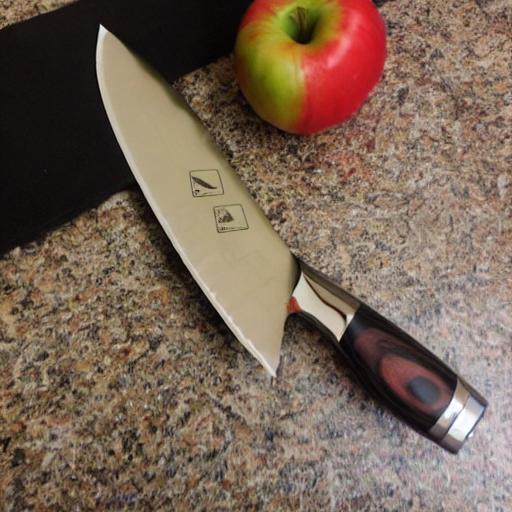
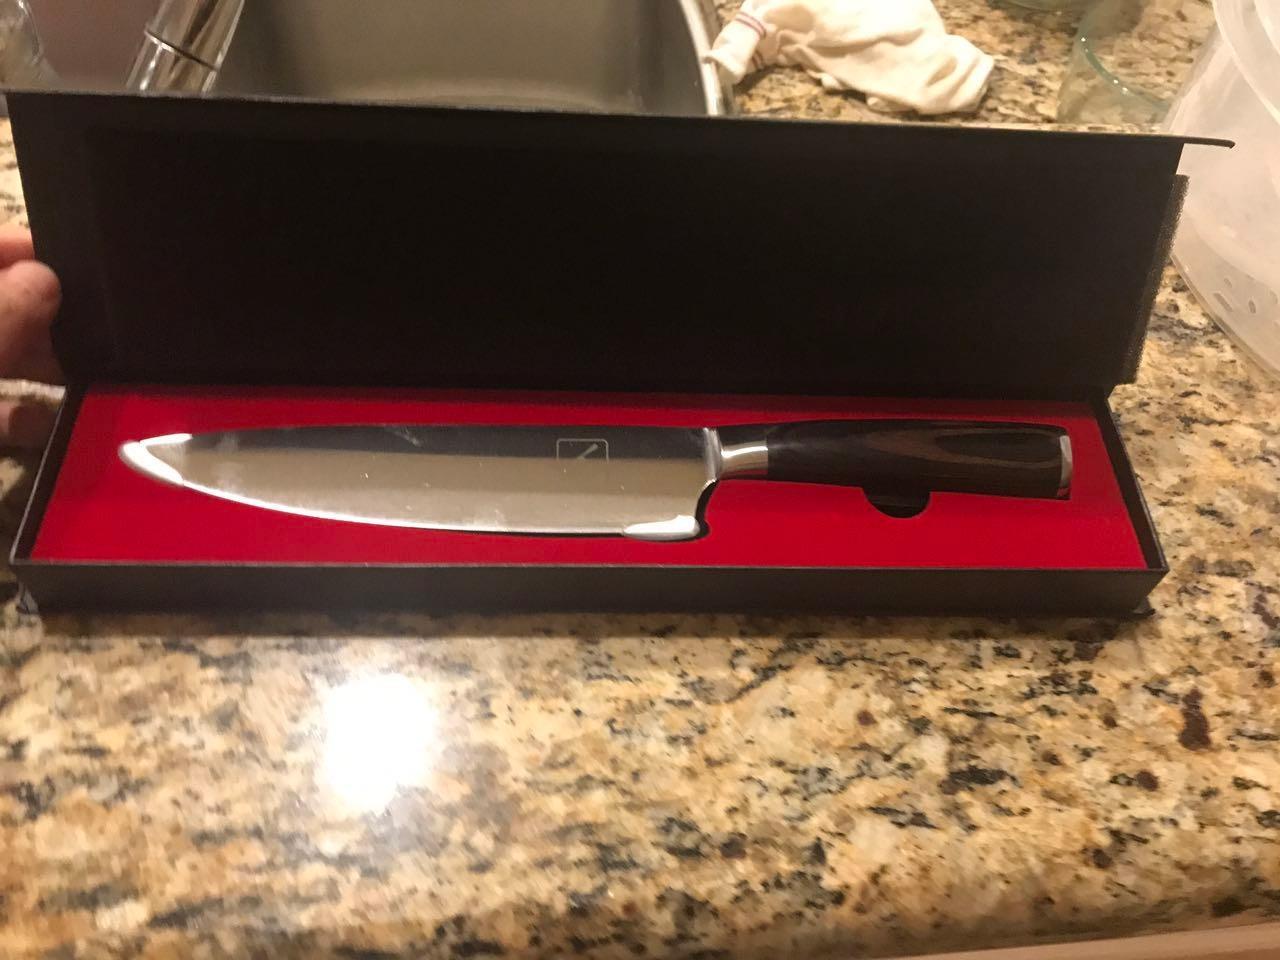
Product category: items_knife
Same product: no